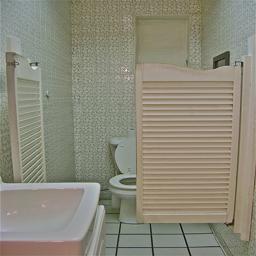
A bathroom has a toilet and a sink with doors.
A bathroom with swinging doors is half opened revealing the toilet
A bathroom where the toilet is behind swinging half doors.
A bathroom has swinging saloon style stall doors
empty narrow bathroom with one tan shutter closed